Question: Please indicate a possible affordance area of the book that can be used for reading
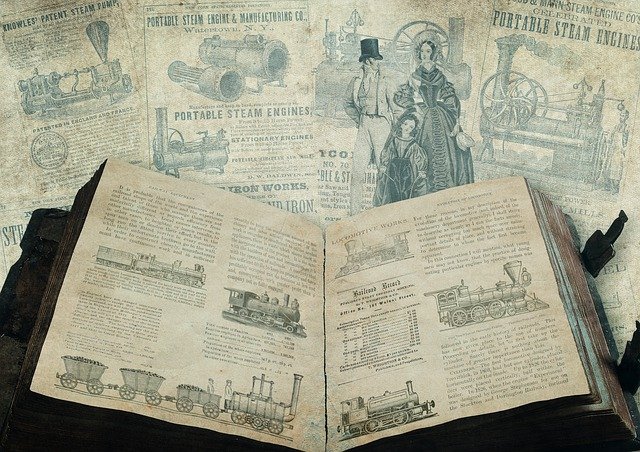
Answer: [12, 154, 640, 452]